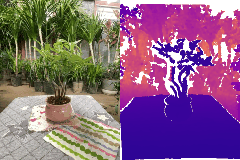
Label: flower_pot